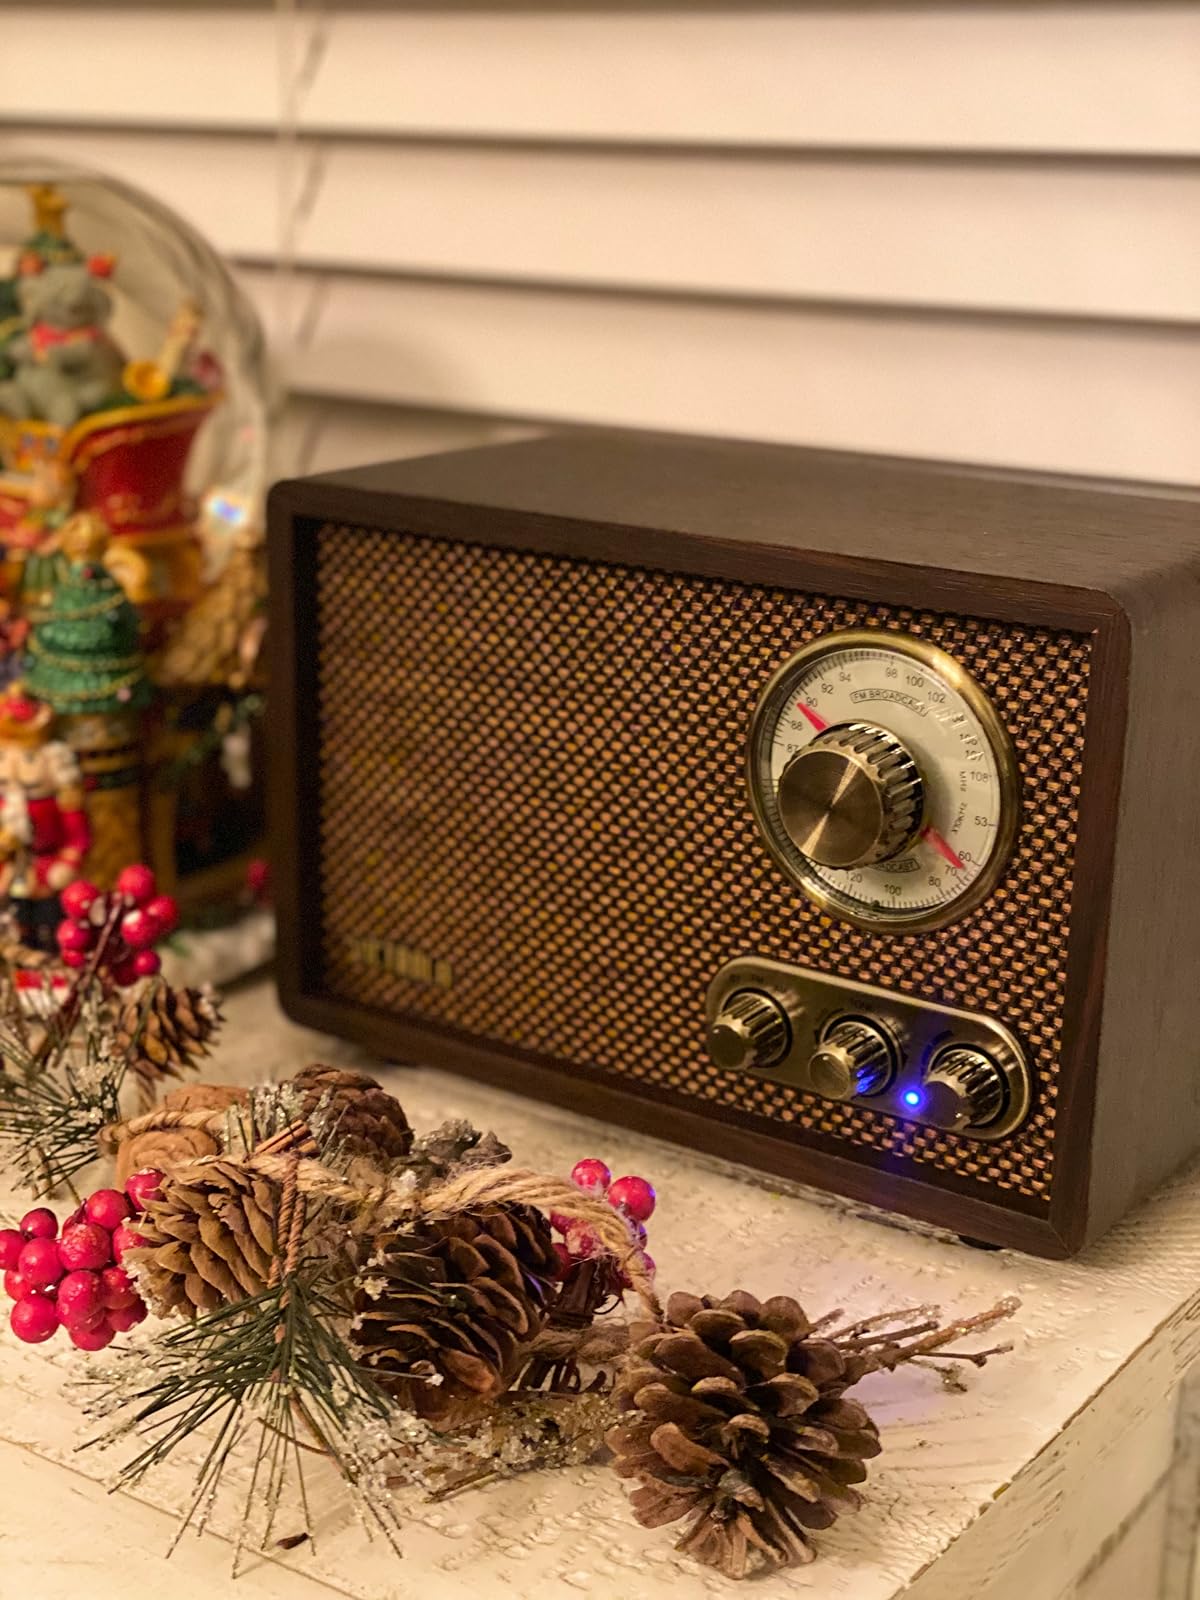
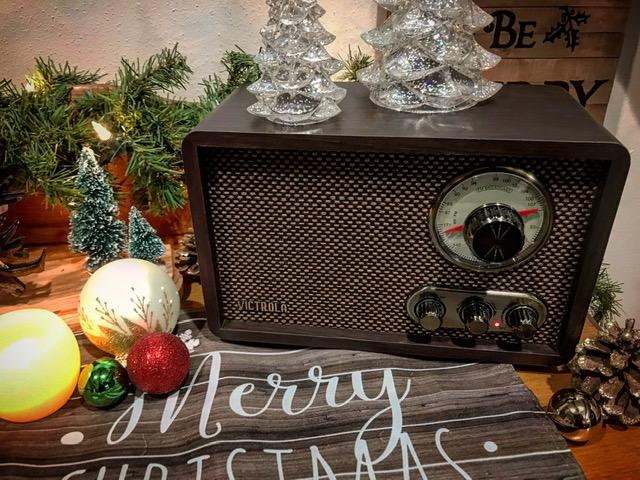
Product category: radio
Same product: yes